Grant Enfinger

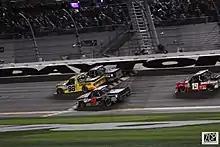
Enfinger's photo finish with Jordan Anderson in the Truck Series season-opener at Daytona in 2020

In 2020, Enfinger broke a 28-race winless streak by winning the season opener at Daytona over Jordan Anderson by 0.010 seconds in overtime, his third career victory and 100th win for Ford in the series. He scored three more wins at Atlanta, Richmond, and Martinsville; the Atlanta and Richmond victories came when he passed leaders Austin Hill and Crafton with one and seven laps to go respectively, while his Martinsville win enabled him to qualify for the Championship Round. Enfinger was the lone non-GMS Racing driver in the final four. He would finish fourth in points.